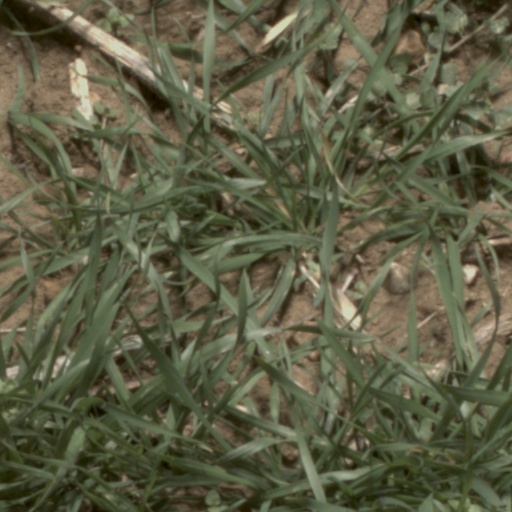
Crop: wheat